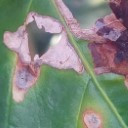
Label: Miner